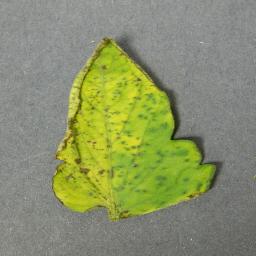
Label: Tomato___Bacterial_spot